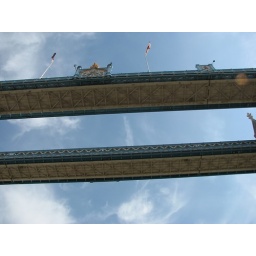
tower bridge from below